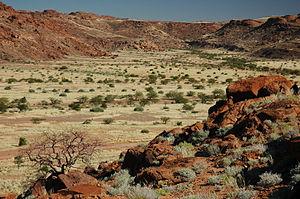
La Namibie, en forme longue la république de Namibie, est un pays situé en Afrique australe.